Laminar armour

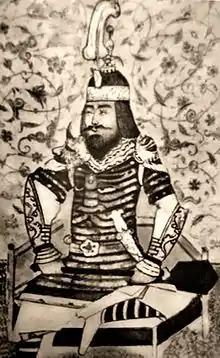
The armour of Timur showing a mix of Middle eastern and Central asian elements

According to Bobrov, until the end of the 15th century the most popular armour in certain regions including Central Asia and Persia was lamellar armour, brigandines, and laminar armour. However, in Iran since the 15th century lamellar and laminar armour were typical only in the south, while during the 15th century the typical armour in the north was plated mail.